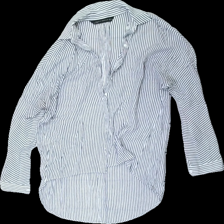
View: front
Type: Shirt
Category: Ladies
Brand: Zara
Colors: Blue, White
Material: 100% Viscose
Pattern: Striped
Cut: Regular
Size: XS
Season: All
Stains: Major
Damage location: top center
Price range: <50
Recommended usage: Recycle